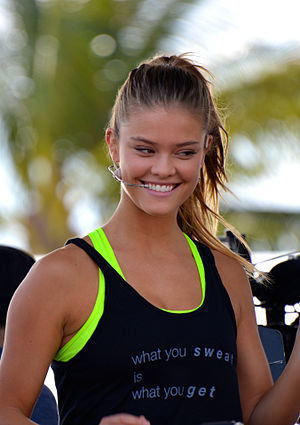
Nina Agdal
Nina Brohus Agdal er en dansk fotomodel.